Independence I culture

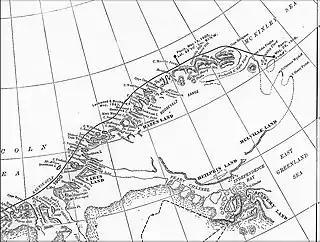
Robert Peary's 1903 Northern Greenland map showing the Peary Channel.

Inutoqqat Nunaat (formerly known as Pearylandville) is the largest Paleo-Eskimo site in the Peary Land as discovered by Eigil Knuth. The fauna present in Inutoqqat Nunaat is mainly dominated by musk ox but also consists of arctic fox, hare, and arctic char as well as a few avian fauna consisting of geese and gull. The ruins are rich in both lithic debitage and fauna refuse meaning they were probably used as winter dwellings for several months however most of the ruins have less than 100 tools associated with it concluding that they probably were used for short periods of time. Researchers and archaeologists have noted that it is difficult to determine how long this site was used for as there is great difficulty in separating old remains from new ones. It has also been suggested the reason for the large number of ruins at Inutoqqat Nunaat is because it was used as a place for gathering for Independence I people. Inutoqqat Nunaat is considered one of the largest Independence I sites and the most extensively investigated. Knuth led major excavations there in 1964, 1966, 1968, and 1969, wherein he was able to successfully recover 820 lithic tools, 5312 flakes and a total of 2274 animal bones. Inutoqqat Nunaat was renamed from "Pearylandville" in 2022 by members of the Greenland National Museum, which translates to Land of the Ancient People.